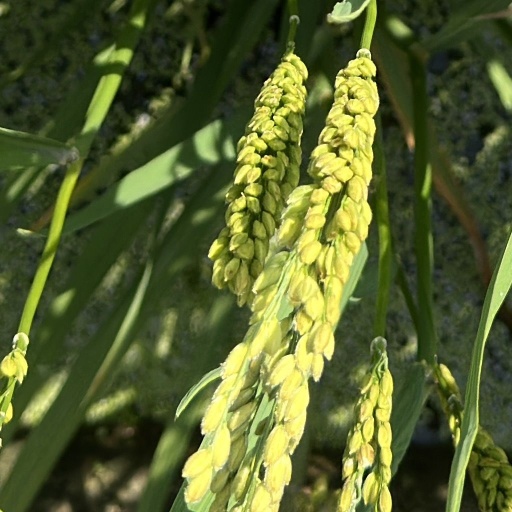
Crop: rice